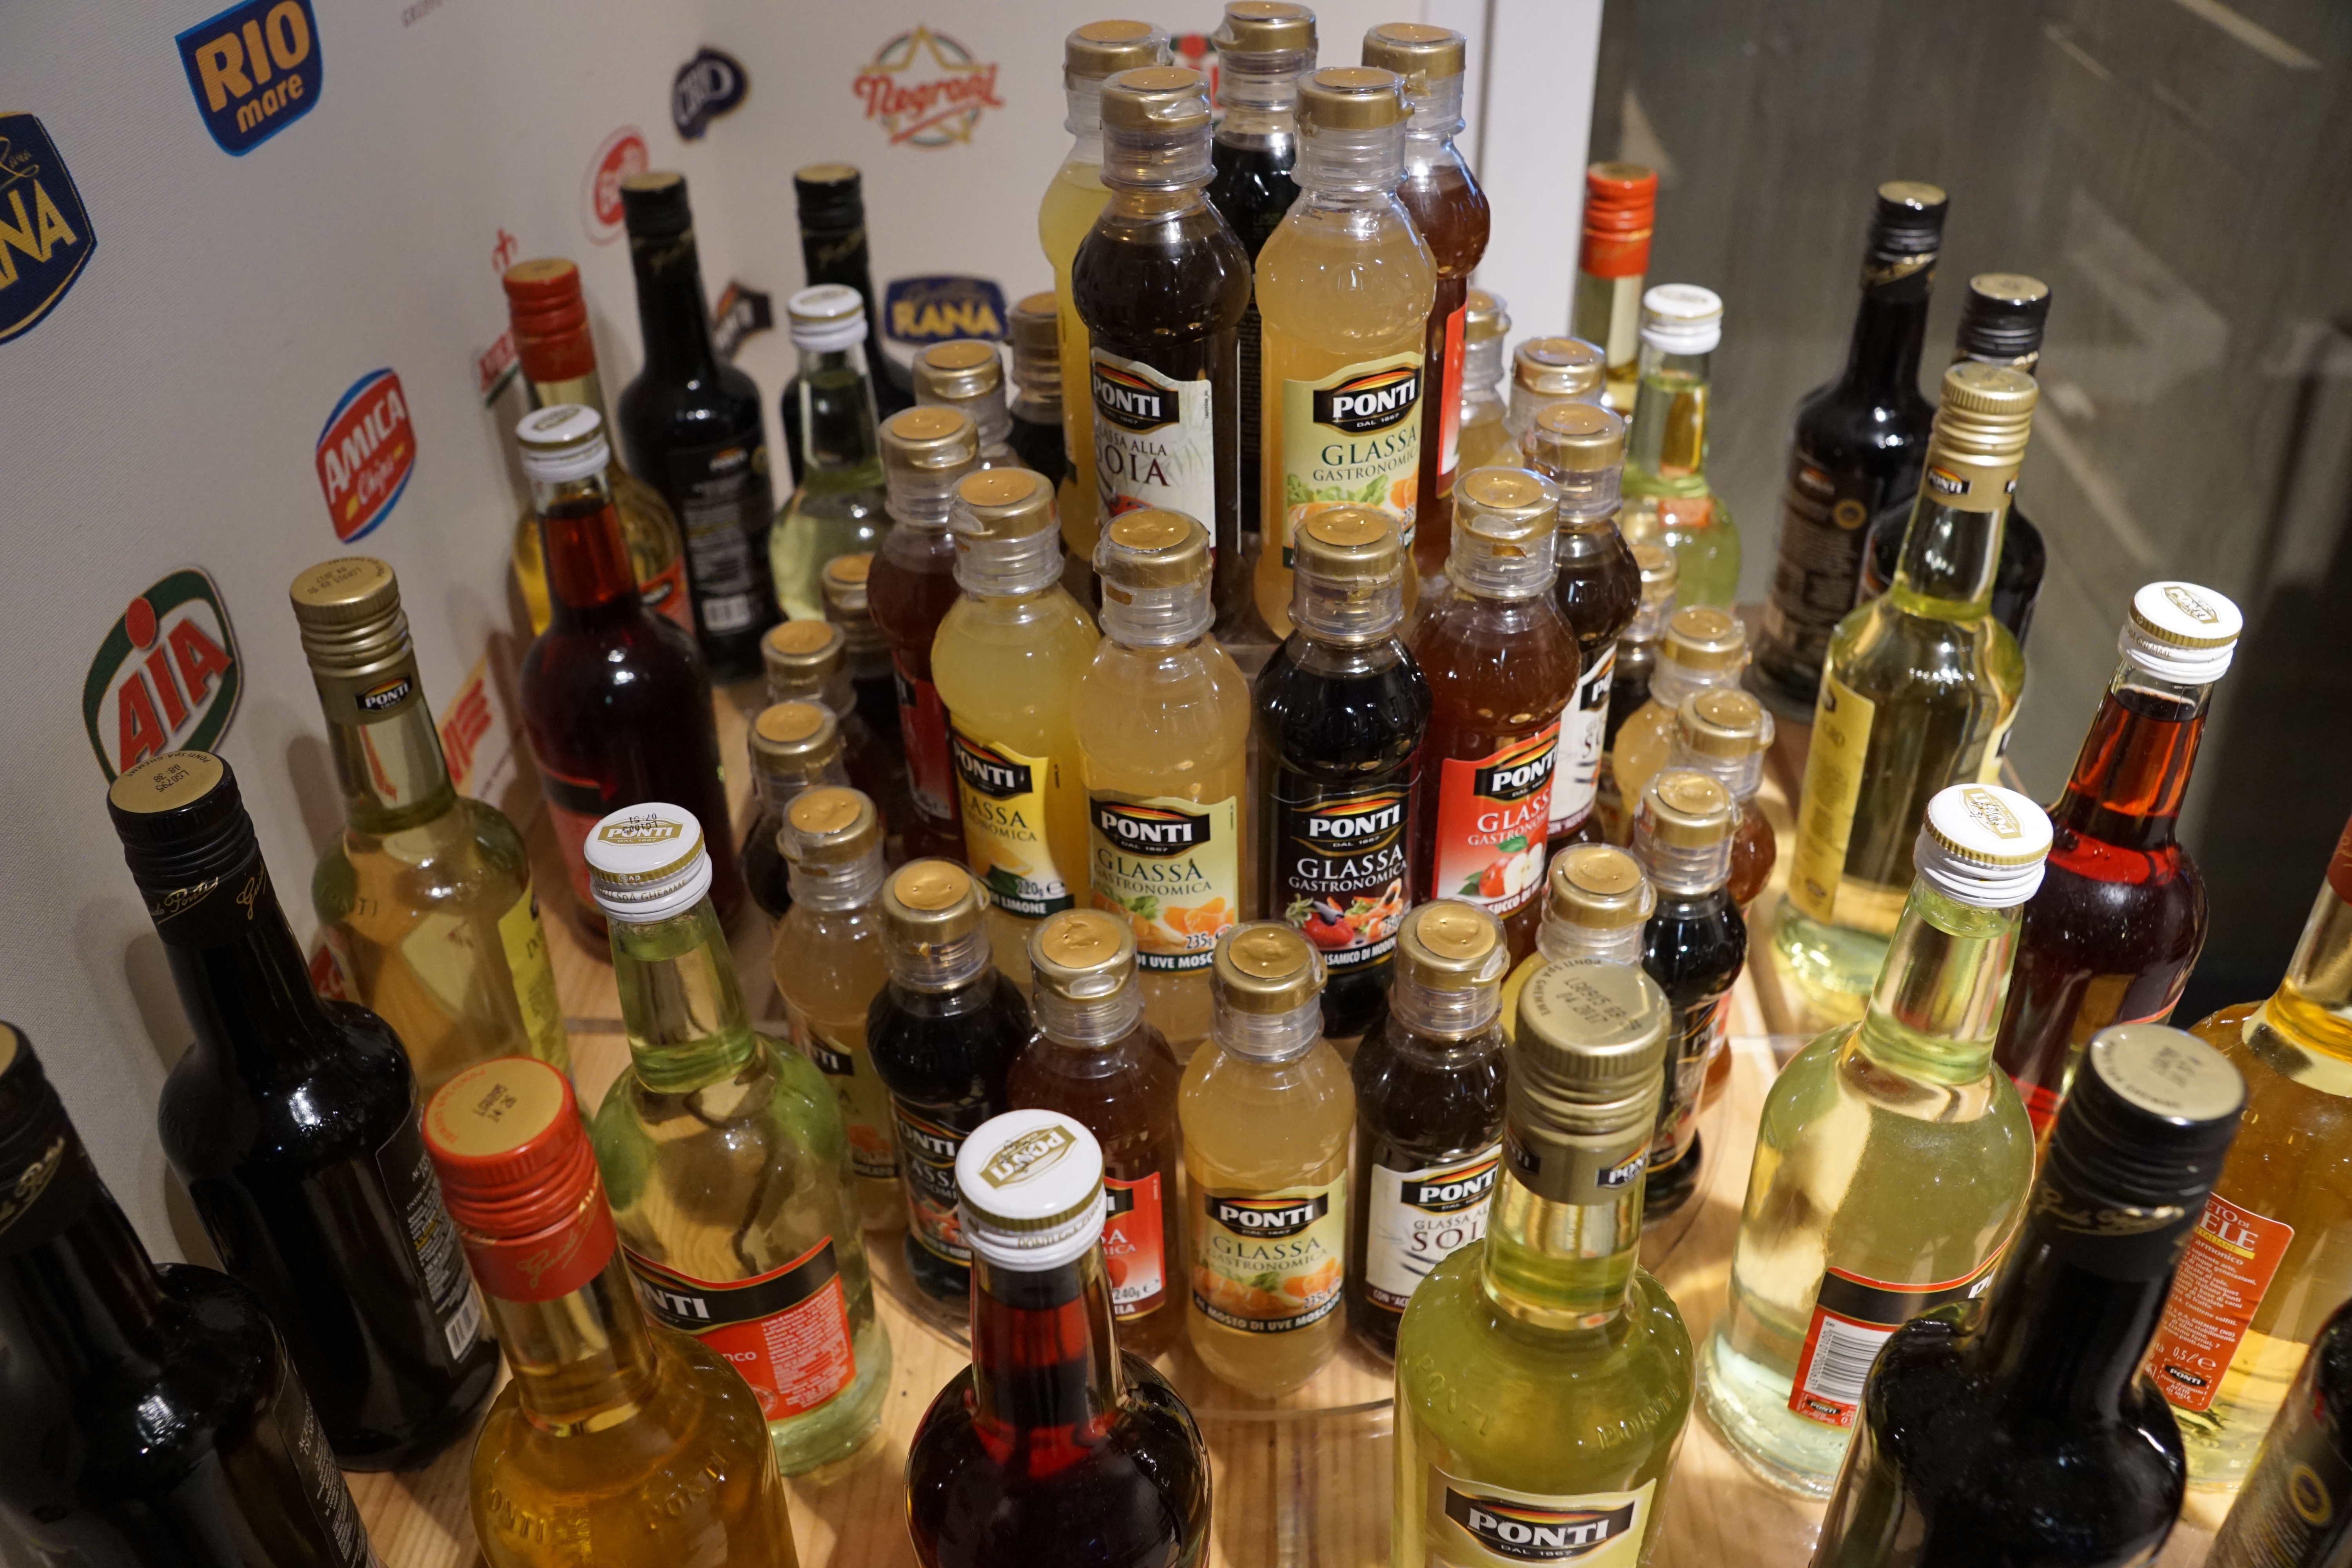
wine, drink, bottle, alcohol, bottles, whisky, liqueur, oil, vinegar, alcoholic beverage, glass bottles, sense, distilled beverage